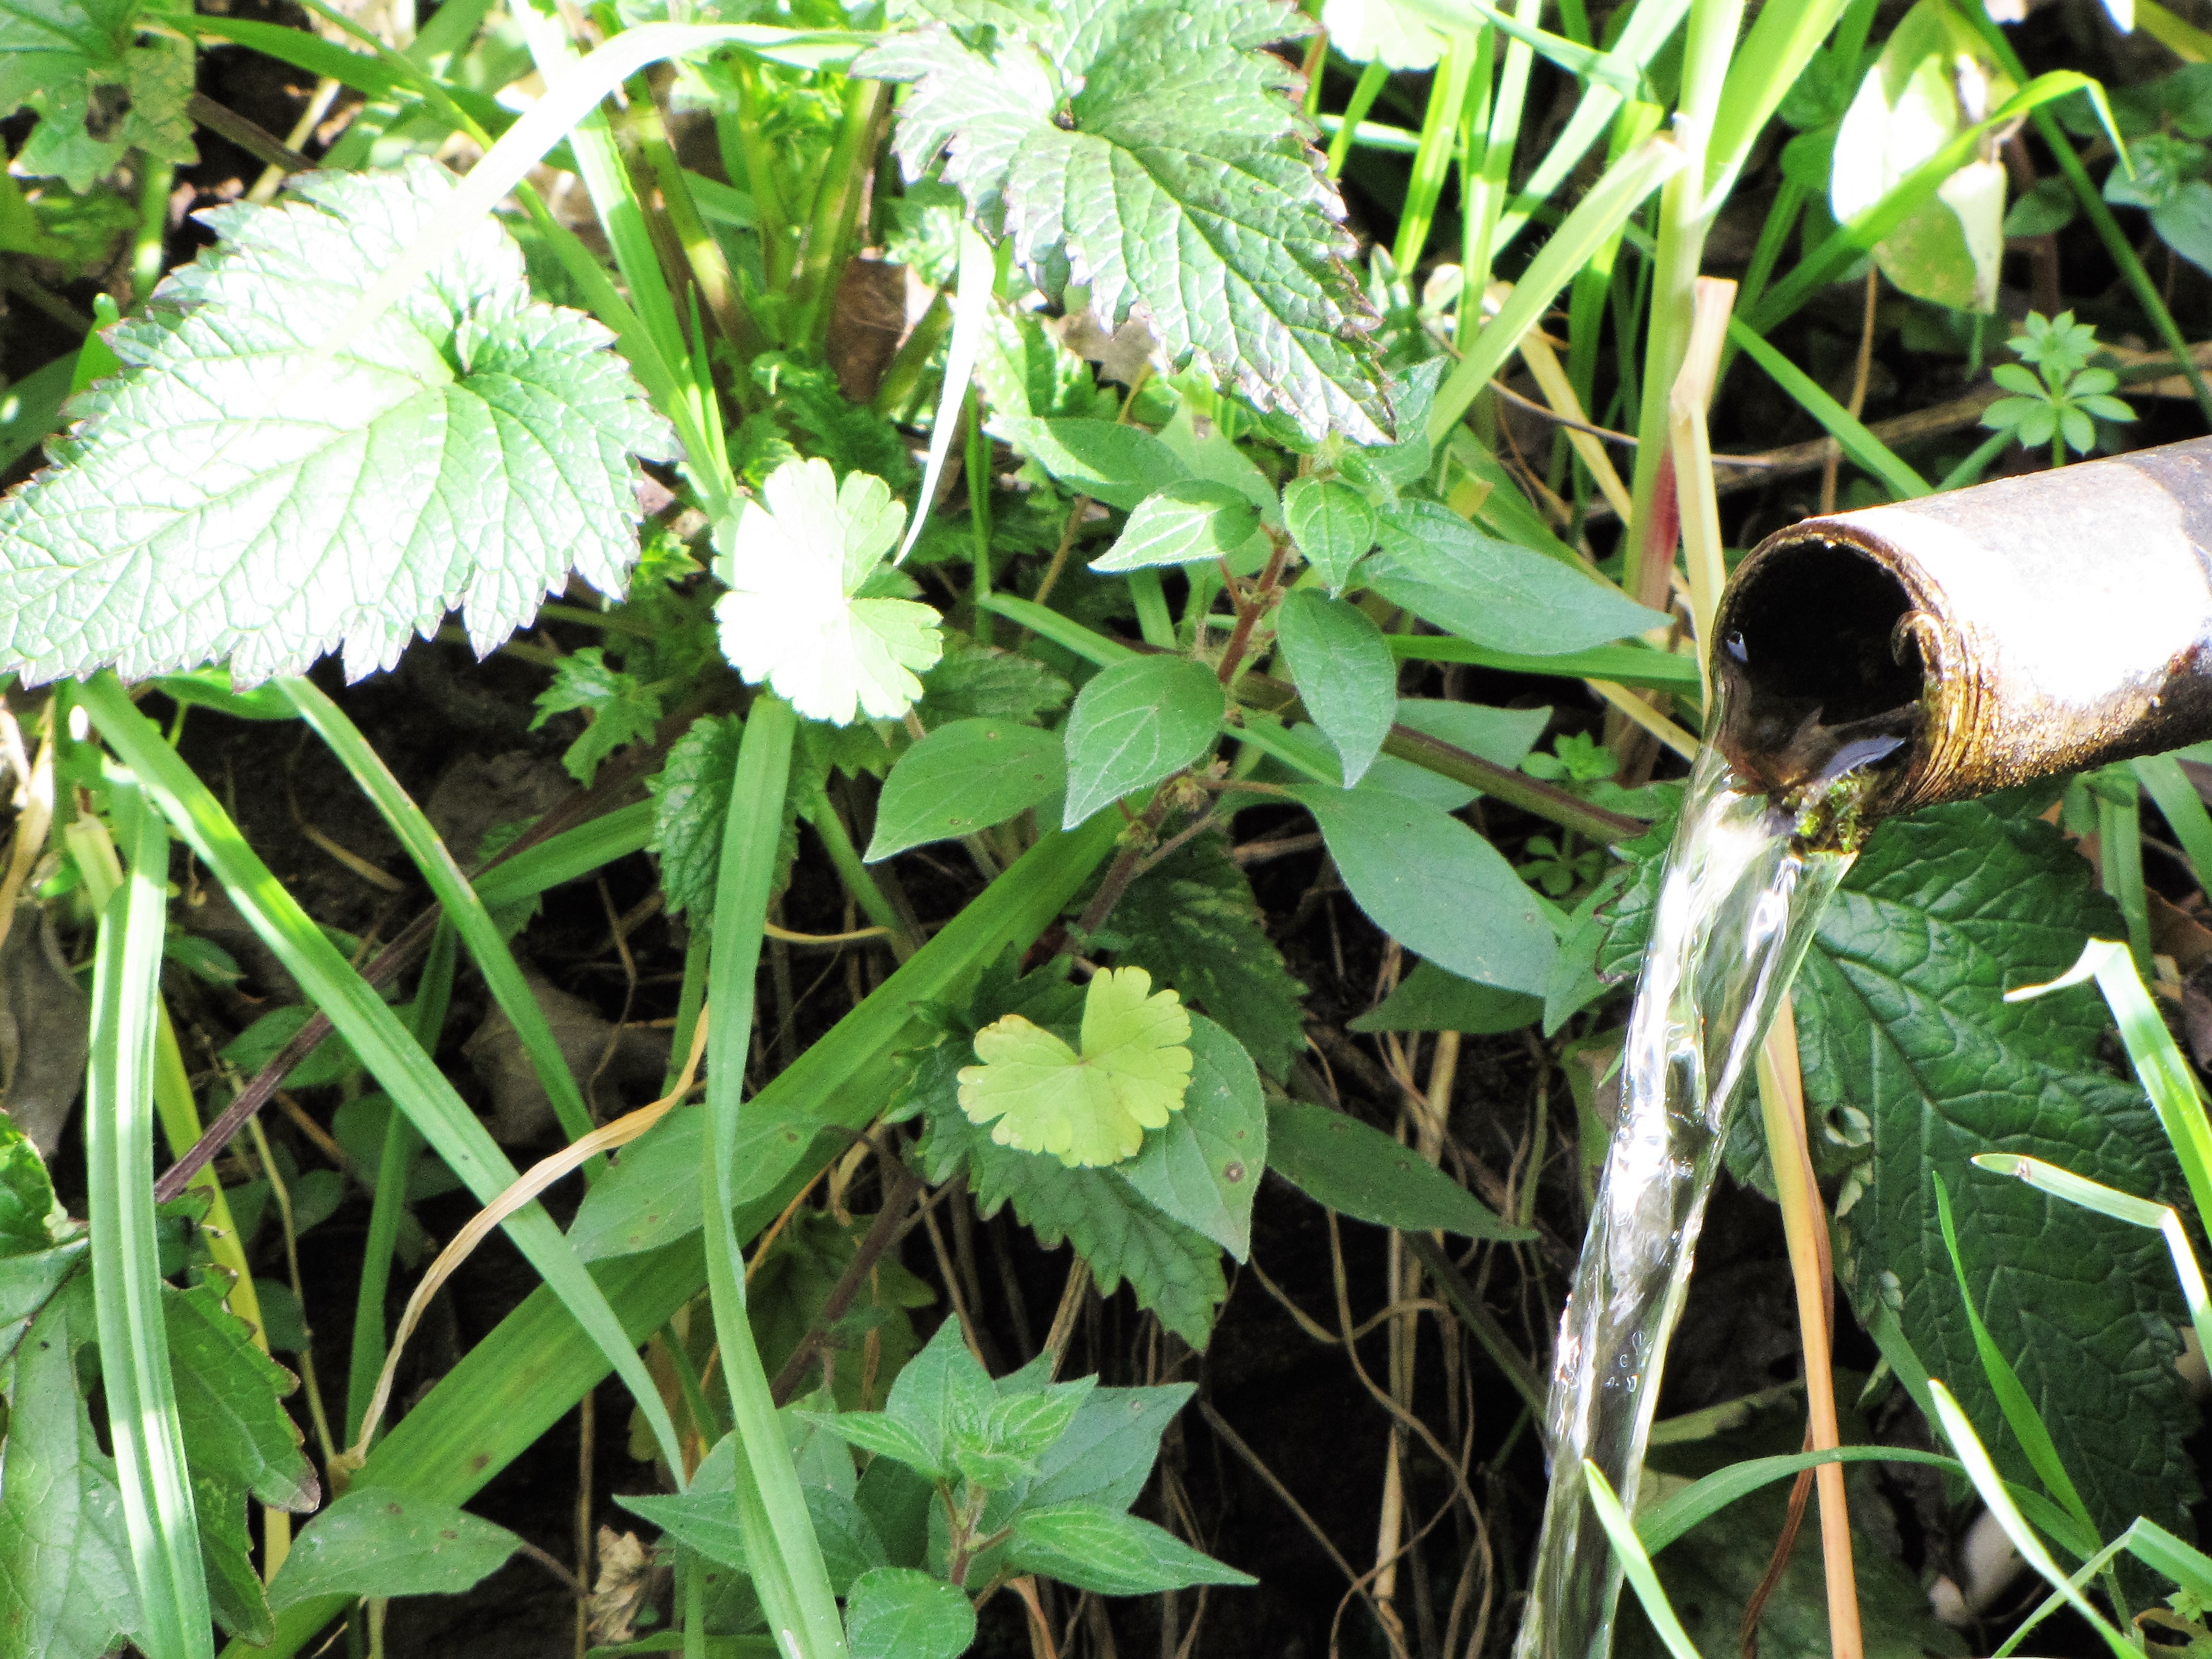
plant, flower, herb, insect, botany, flora, fauna, flowering plant, land plant